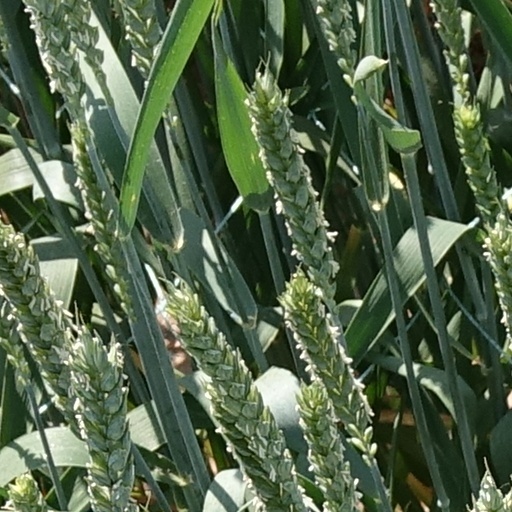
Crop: wheat